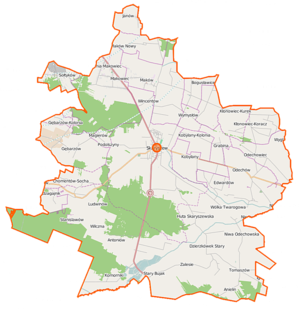
Skaryszew est une gmina urbaine-rurale ou mixte de la powiat de Radom, dans la Voïvodie de Mazovie, dans le centre-est de la Pologne.